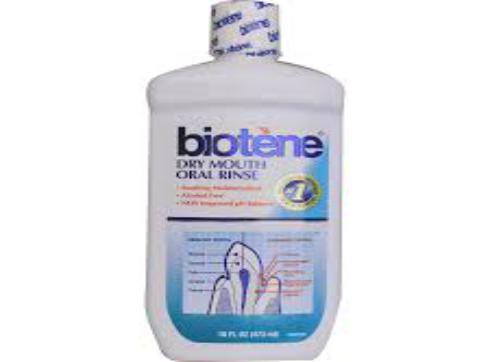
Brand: biotene
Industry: Medical